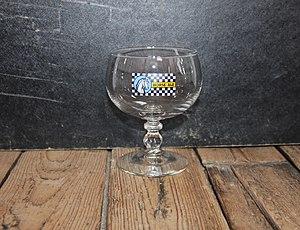
Verre à bière Horse-Ale
Bonjour..je ne bous que de la leffe.. aux arcs sur agens centre commercial on commande de la leffe et on a autres bières, pas de l'effet maus encore in oaye pour de la leffe..cest pas normal..